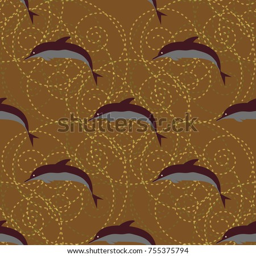
seamless texture with a flock of dolphins under water , illustration for background